A House in the Hills

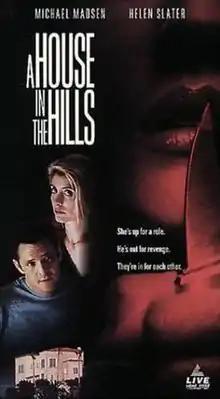

A House in the Hills is a 1993 film directed by Ken Wiederhorn. It stars Michael Madsen and Helen Slater.